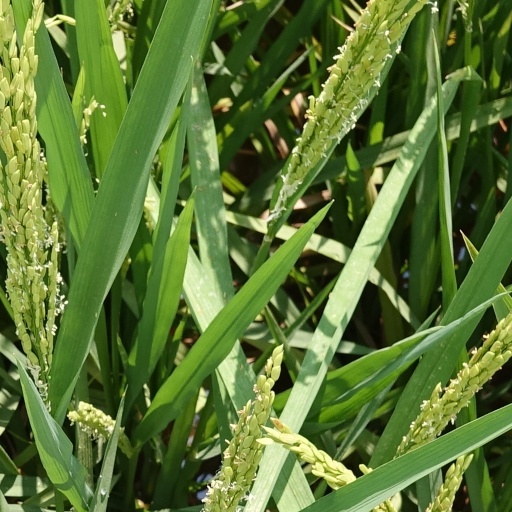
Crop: rice